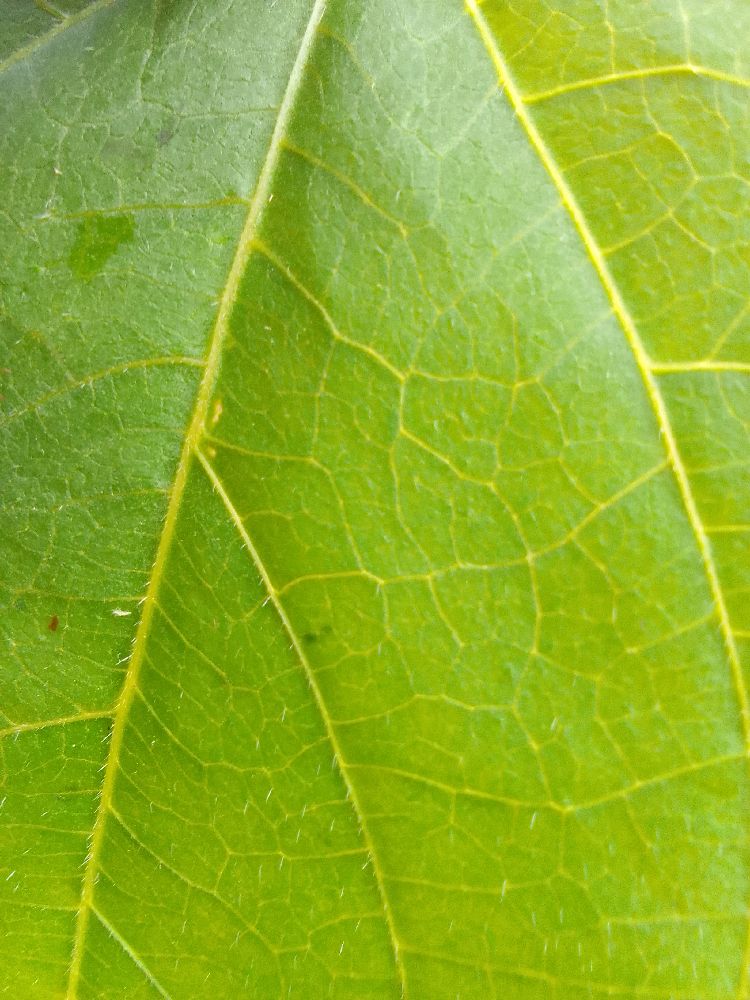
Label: healthy